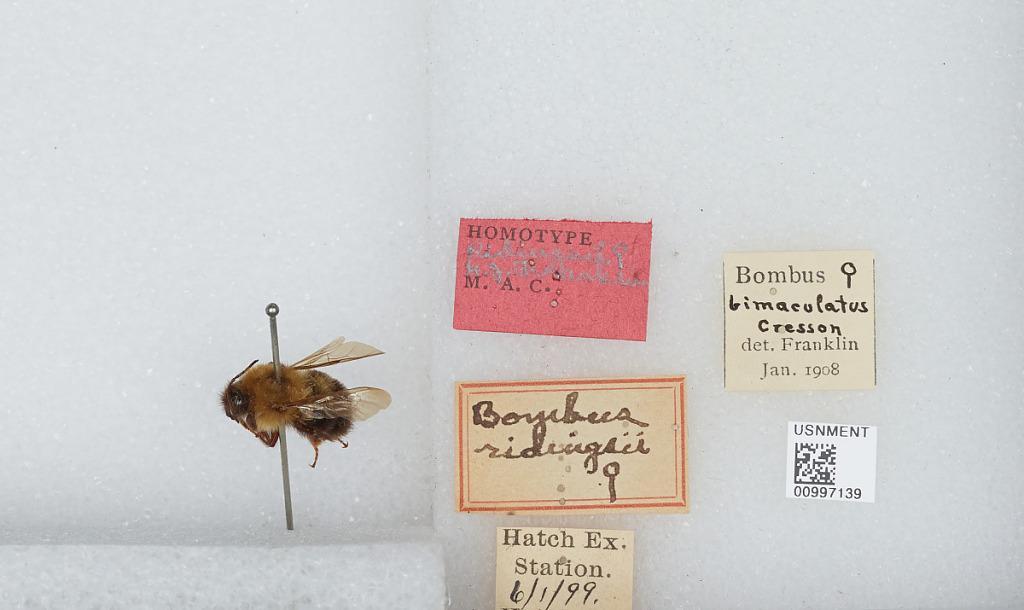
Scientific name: Bombus (Pyrobombus) bimaculatus Cresson
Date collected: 1899-6-1
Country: United States
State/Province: Massachusetts
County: Hampshire
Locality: Hatch Experiment Station
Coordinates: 42.3925, -72.5303
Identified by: Franklin